Wildlife Services

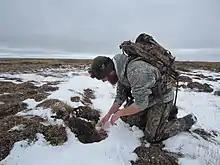
Wildlife Services trapper setting a fox trap at an Steller's eider conservation area in Alaska

Wildlife Services’ goals and objectives have evolved significantly since its establishment in 1895 as part of the Department of Agriculture. At first the program focused on rodent management and predator control activities. Although its mission and legal authority have not changed, the range of activities has increased over time due to changing social and economic needs.